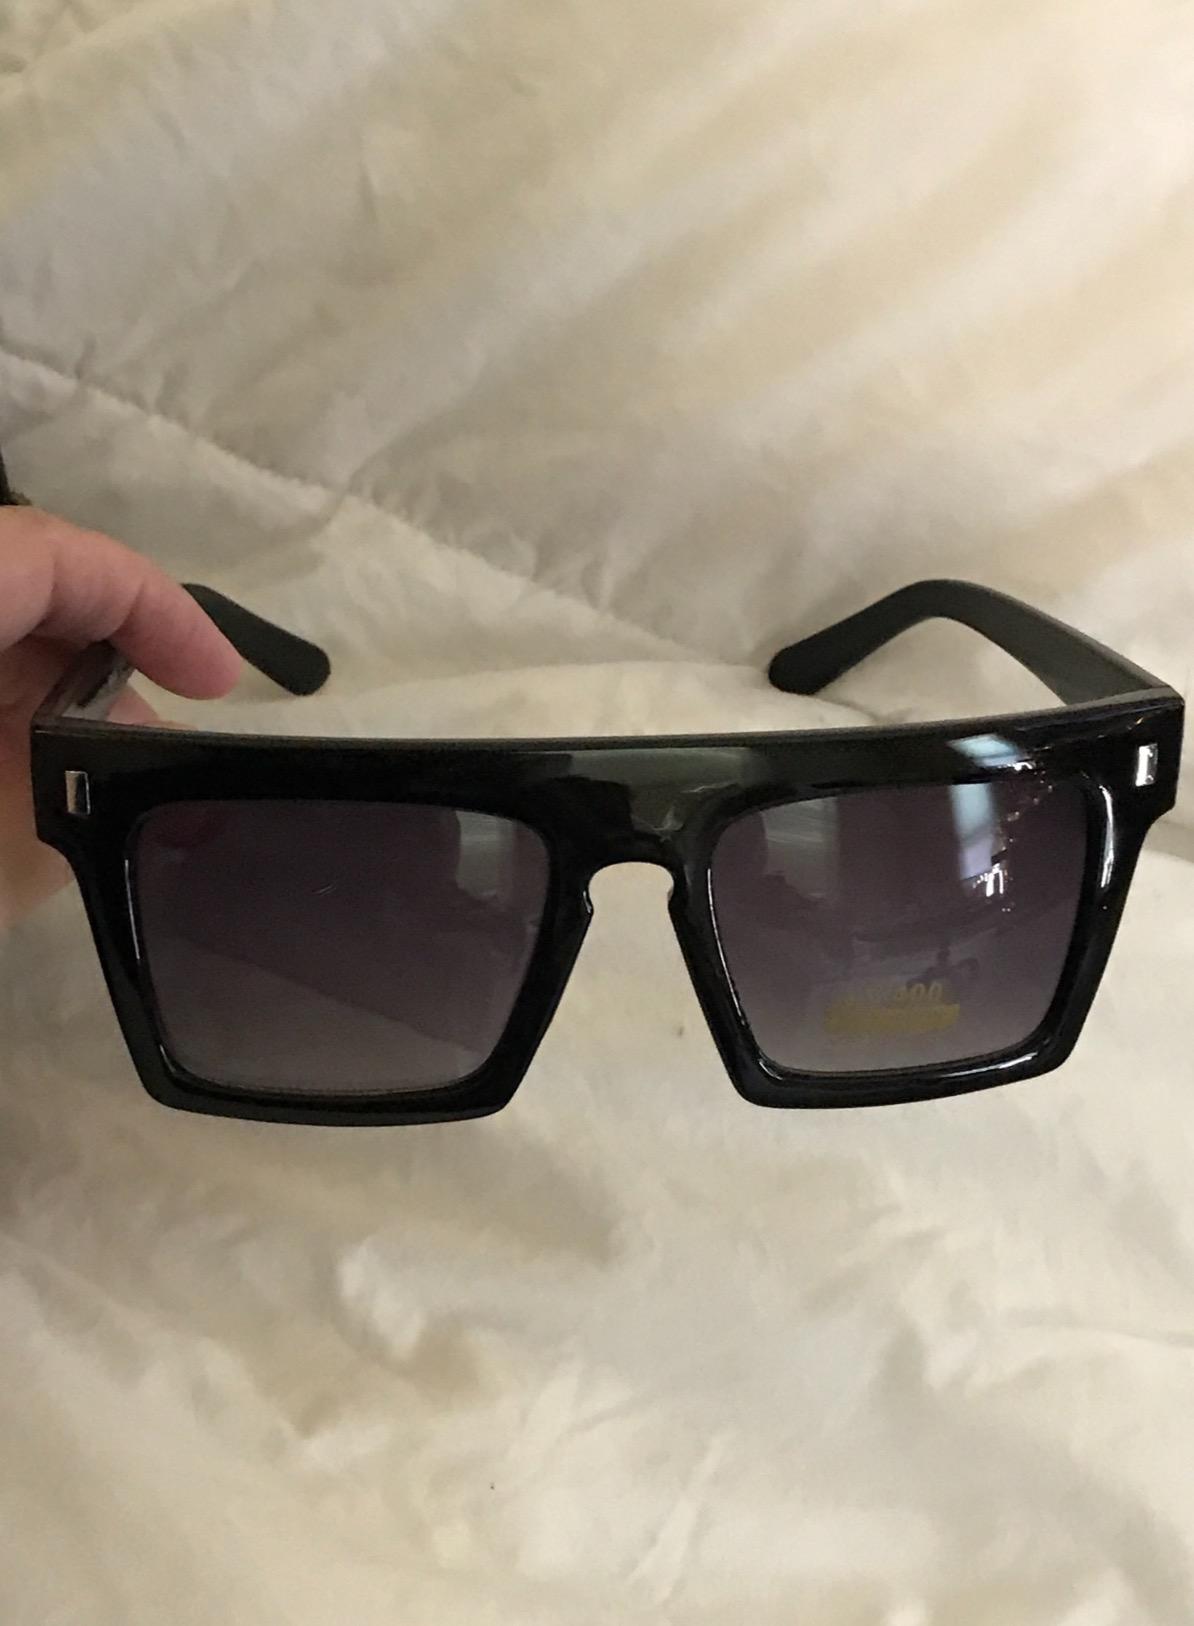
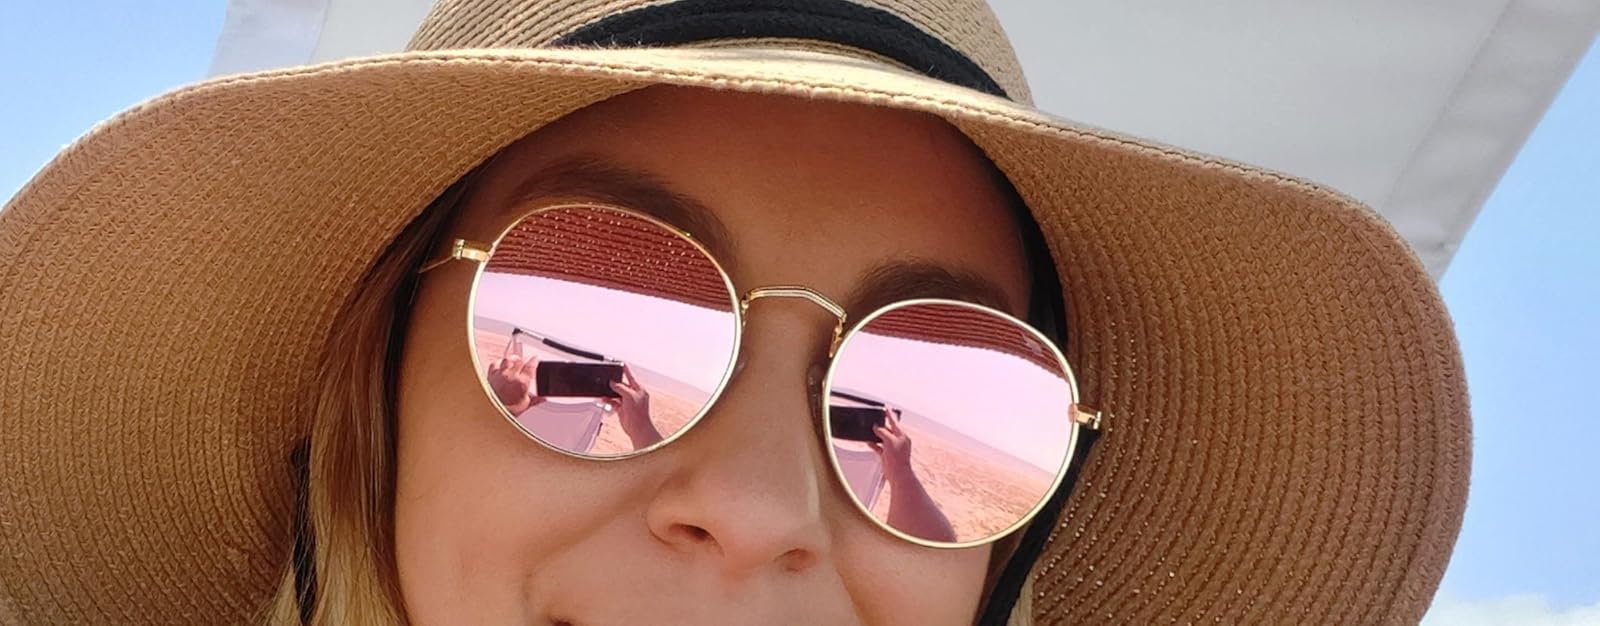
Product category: accessories_sunglasses
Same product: no